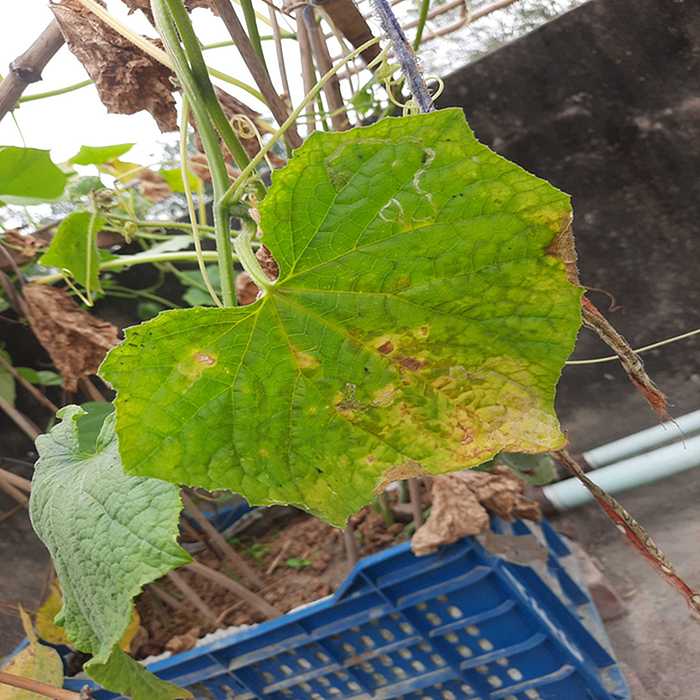
Plant: Cucumber
Label: Anthracnose lesions